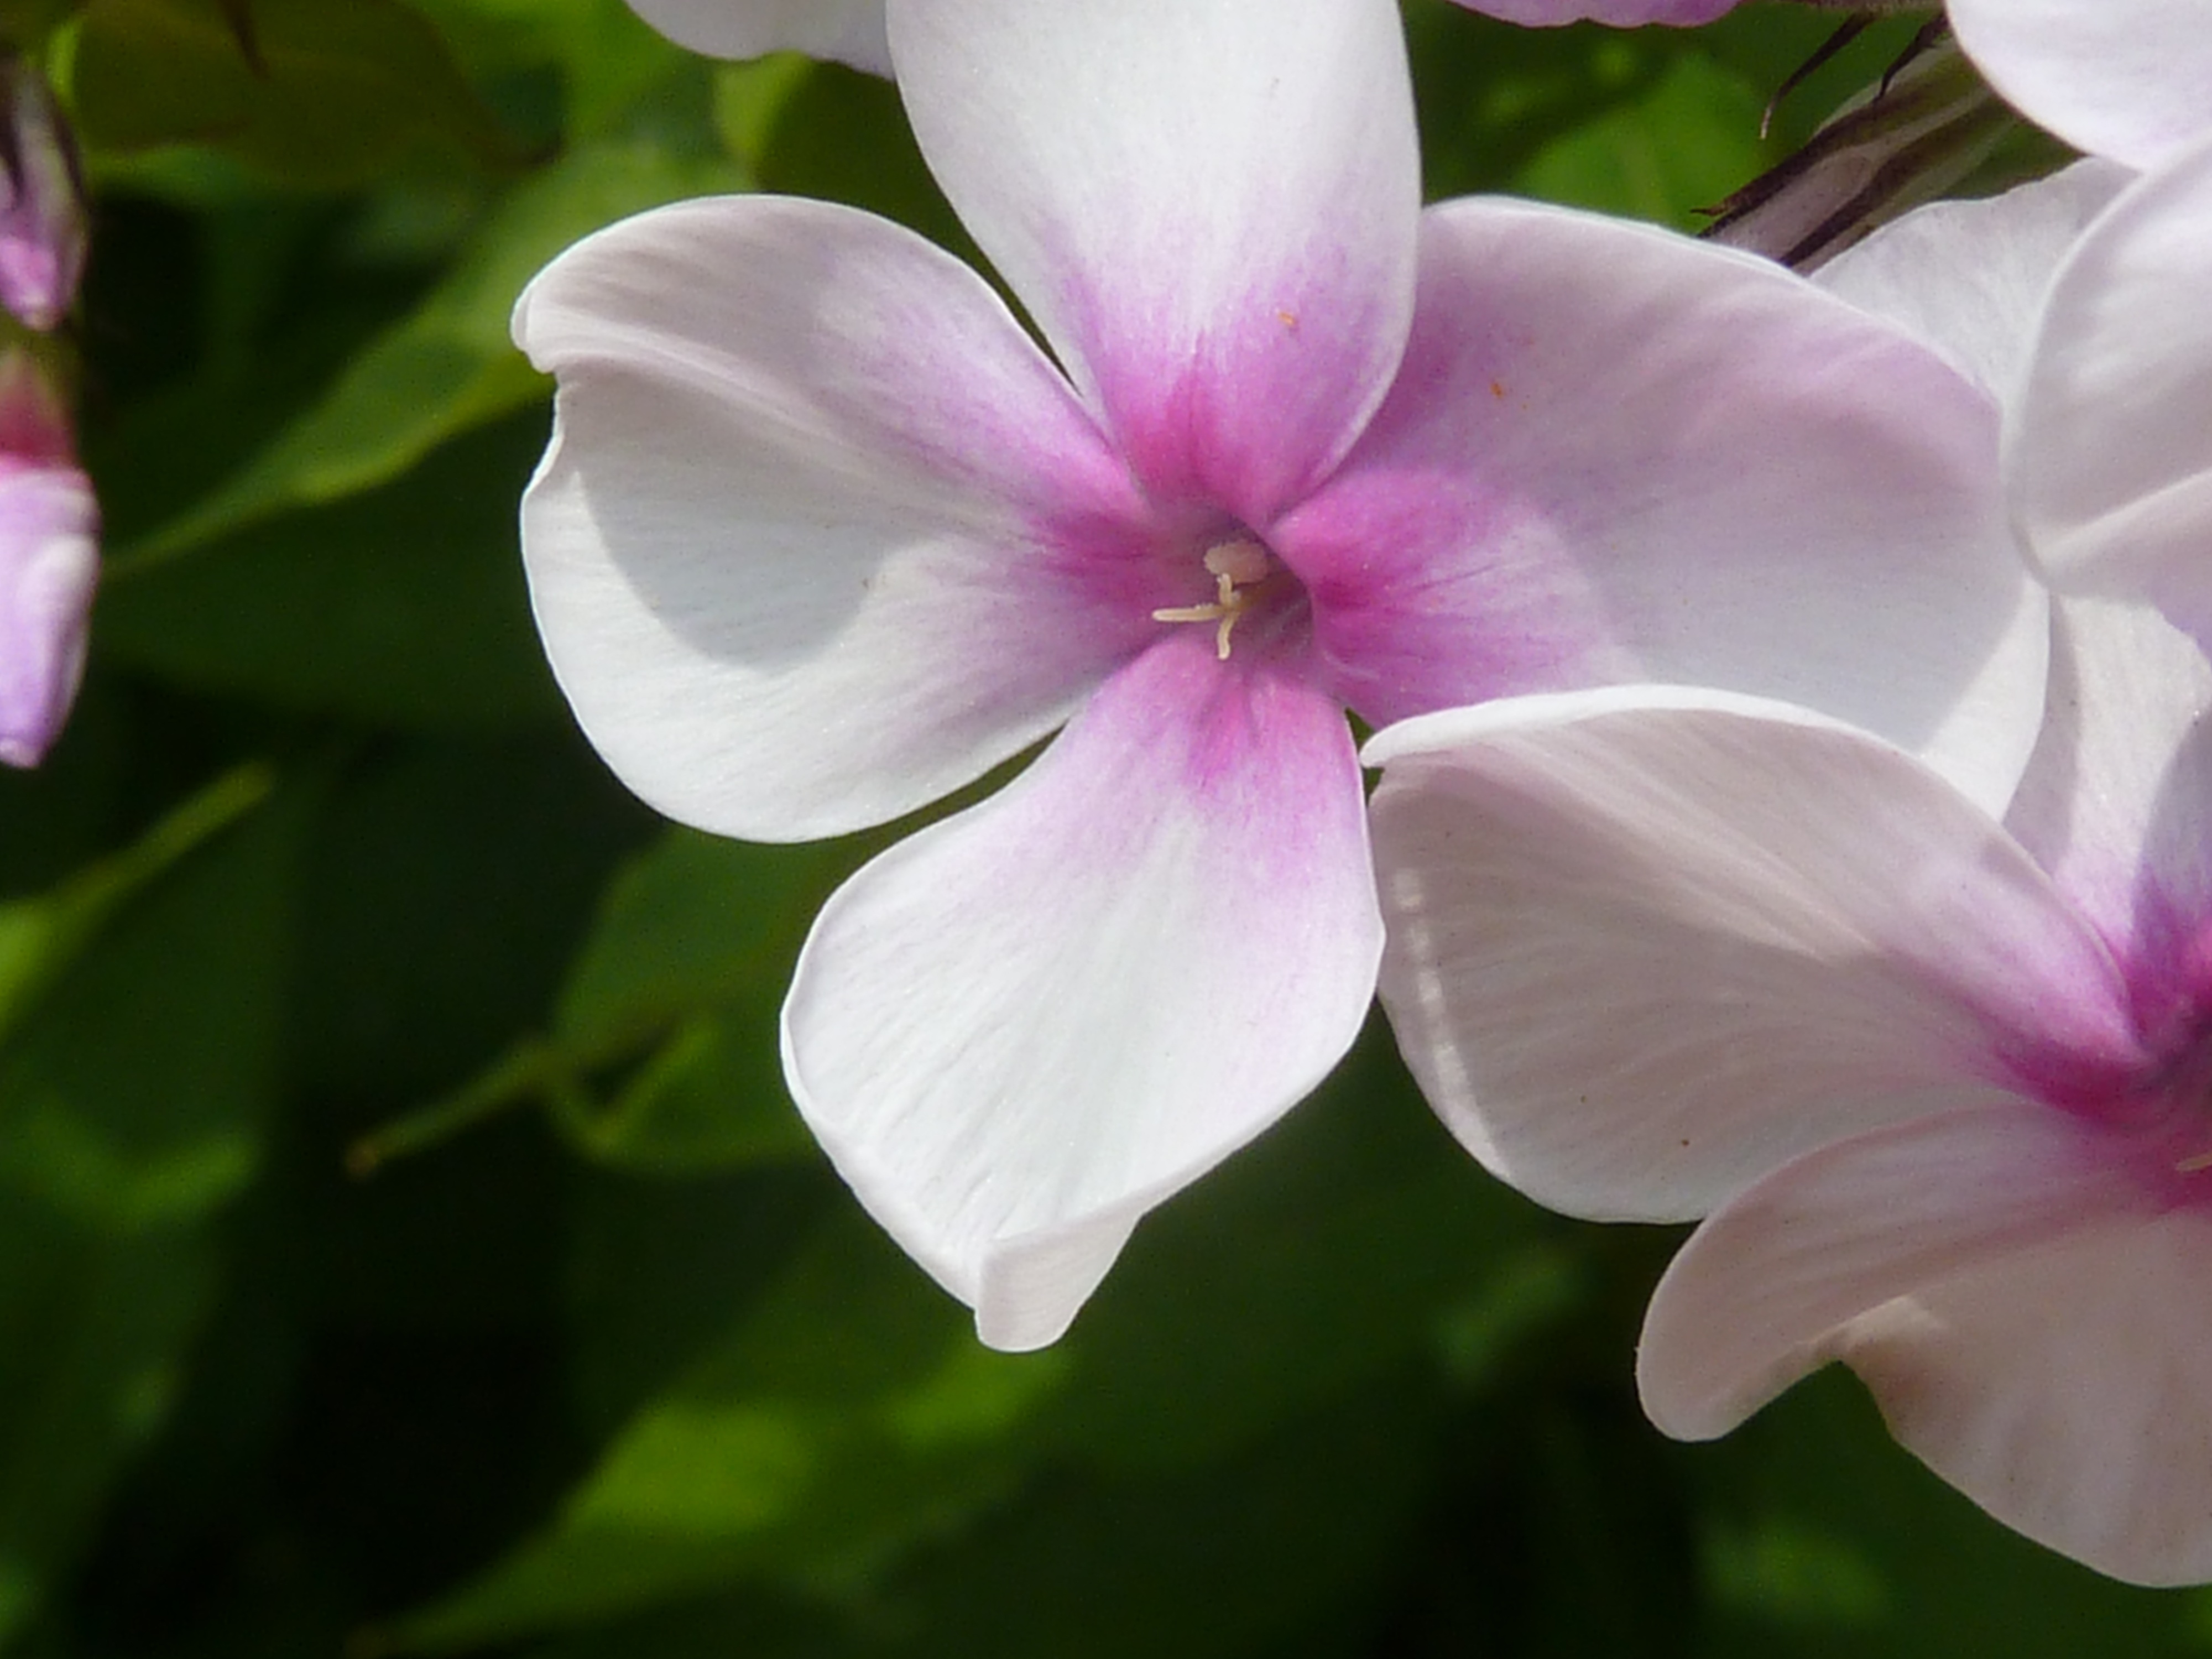
nature, blossom, plant, flower, petal, bloom, floral, botany, colorful, garden, pink, flora, botanical, wildflower, close up, macro photography, flowering plant, land plant